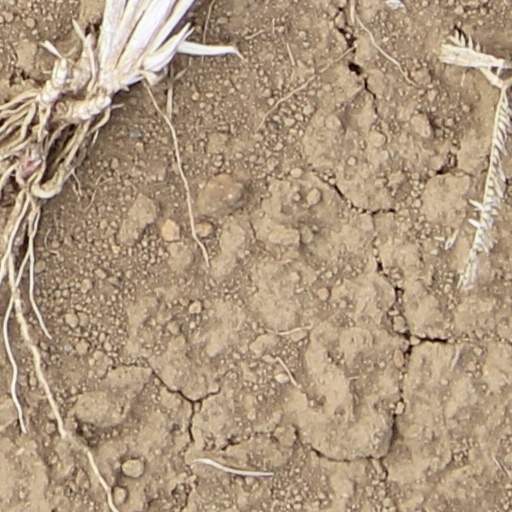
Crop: wheat